Nabesna Road

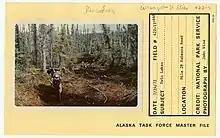
Nabesna Road at mile 28 in 1972

Today, the Alaska Department of Transportation maintains the Nabesna Road and, generally, the road is passable by most two-wheel drive vehicles. However, higher clearance and/or four-wheel drive are occasionally needed beyond Mile 29 due to stream crossings. Wet conditions such as spring run-off and heavy rain can make these stream crossings impassable. The maintained portion of the road ends at a private hunting lodge at mile 42. The last four miles (6 km) of the road are not maintained and may be deeply rutted and wet. Vehicle travel on this portion of the road is not recommended.